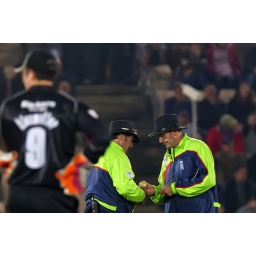
Shade of gray colour of cricket ball comes under the scrutiny of R Bailey and R Illingworth